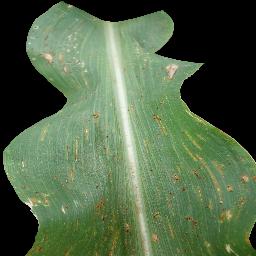
Label: Corn_(Maize)___Common_Rust